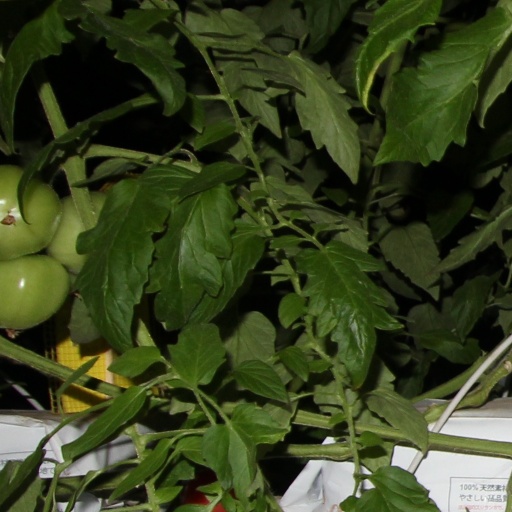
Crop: tomato